HMT Empire Windrush

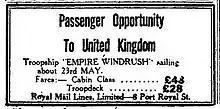
Advert in the Jamaican newspaper, "The Daily Gleaner", 15th April, 1948

Windrush had a set of four four-stroke, six-cylinder, single-acting MAN Diesel engines. She had two screw propellers, each of which was driven by one pair of engines via single-reduction gearing. Her engines' combined output was rated at , and gave her a speed of . This was slower than Hamburg Süd's flagship , but more economical for the emigrant trade, and for pleasure cruises.